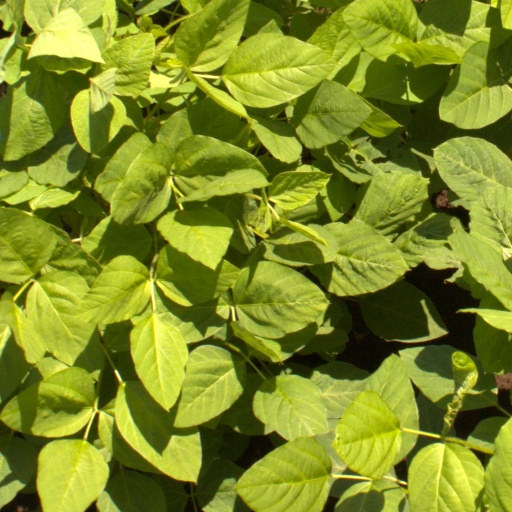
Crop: soybean